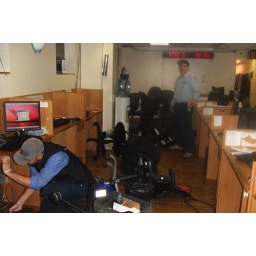
Steam treating chairs for bed bugs @ 4 in the morning!